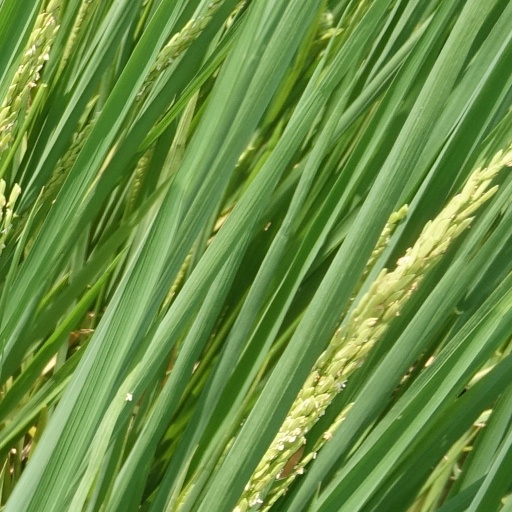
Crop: rice